Pathophysiology of nerve entrapment

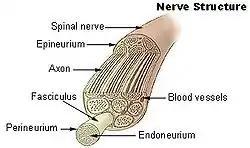
Anatomy of a nerve fiber

Nerve entrapment involves a cascade of physiological changes caused by compression and tension. Some of these changes are irreversible. The magnitude and duration of the forces determines the extent of injury. In the acute form, mechanical injury and metabolic blocks impede nerve function. In the chronic form, there is a sequence of changes starting with a breakdown of the blood-nerve-barrier, followed by edema with connective tissue changes, followed by diffuse demyelination, and finally followed by axonmetesis. The injury will often be a mixed lesion where mild/moderate compression is a combination of a metabolic block and neuropraxia, while severe compression combines elements of neuropraxia and axonmetesis.